3rd Guards Army

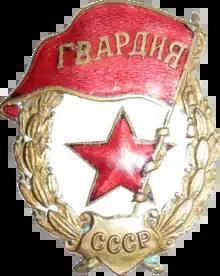

The 3rd Guards Army was a field army of the Soviet Red Army that fought on the Eastern Front in World War II.